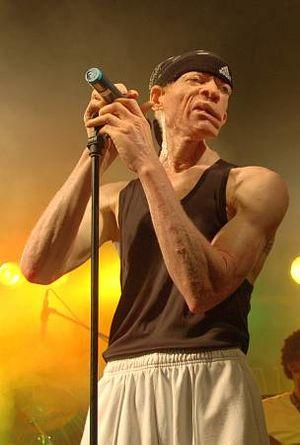
Yellowman ou King Yellowman, de son vrai nom Winston Foster, est un musicien, compositeur et deejay jamaïcain de reggae. Il est notamment connu pour être l'interprète du célèbre titre Zungguzungguguzungguzeng.